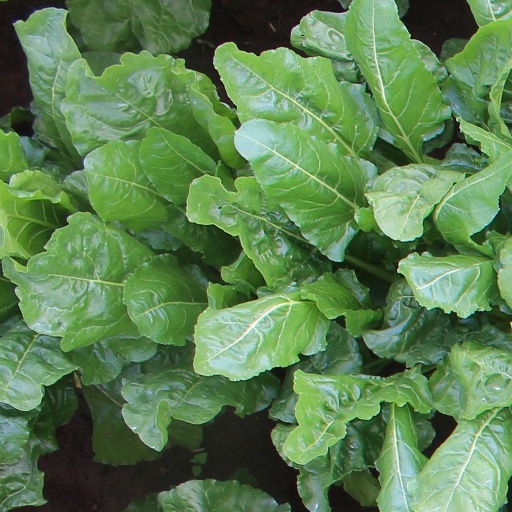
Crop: sugar beet